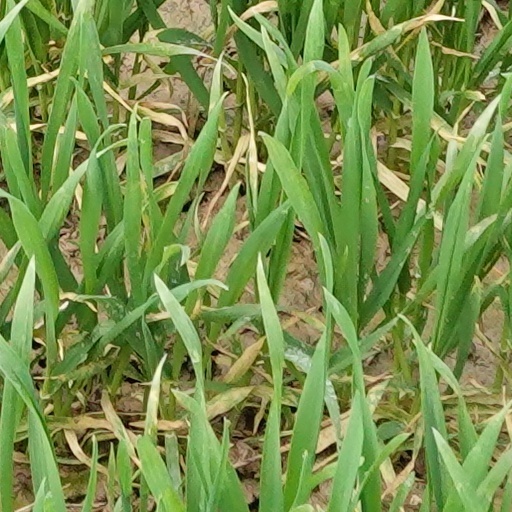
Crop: wheat